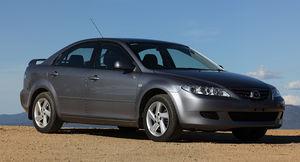
La Mazda 6, vendue au Japon sous le nom de Mazda Atenza, est une familiale du constructeur automobile japonais Mazda lancée en 2002. La Mazda 6 succède à la Mazda 626. Elle remplace les 626/Capella dont le nom remontait aux années 1970. Elle a marqué le renouveau de la marque notamment en design. Aujourd'hui, le duo Mazda 6/Atenza est vendu au Japon, en Europe, en Amérique du Nord, en Australie, en Chine, etc.